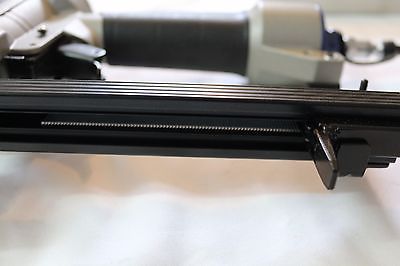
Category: stapler